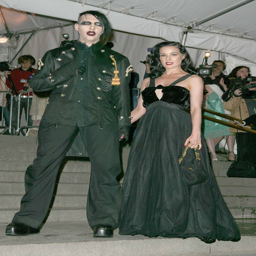
hard rock artist and actor